Uday Chand Dutt

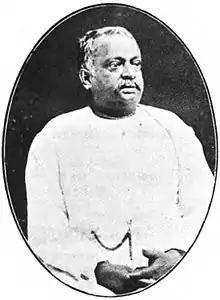

Uday Chand Dutt or Udoy Chand Dutt (1834-1884) was a physician and expert on Ayurveda who served as a civil medical officer at Serampore, Bengal, India and wrote "the Materia Medica of the Hindus", a major translation of Sanskrit works into English, first published in 1870. This book included translations of a number of Sanskrit sources on traditional Indian medicine into English and later revisions included a glossary of the botanical names was provided by Sir George King. Dutt helped Sir George Watt in producing his "Dictionary of the economic plants of India" and his work is widely cited. An edition in 1877 included revisions by Binod Lall Sen, Kaviraj (a title for native practitioners of medicine) Ashutosh Sen, and Kaviraj Pulin Krishna Sen (Kavibhushan).